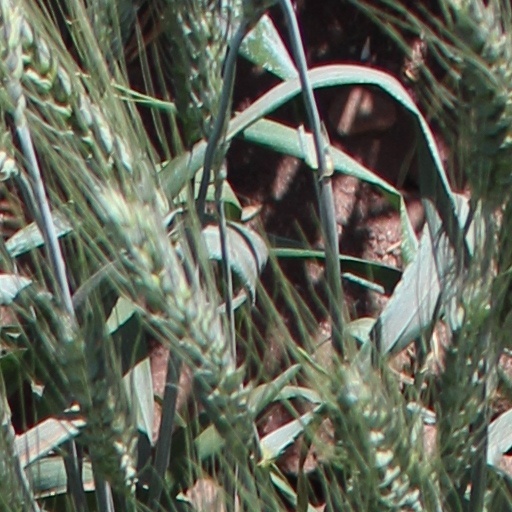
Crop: wheat